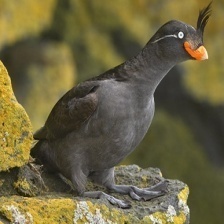
Species: CRESTED AUKLET
Scientific name: AETHIA CRISTATELLA